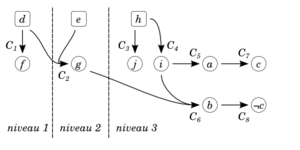
Exemple de graphe d'implication pour le problème SAT
En informatique théorique, le problème SAT ou problème de satisfaisabilité booléenne est le problème de décision, qui, étant donné une formule de logique propositionnelle, détermine s'il existe une assignation des variables propositionnelles qui rend la formule vraie.